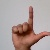
The image shows a hand gesture representing the letter 'L' in Indian Sign Language.